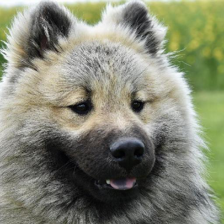
Label: animals